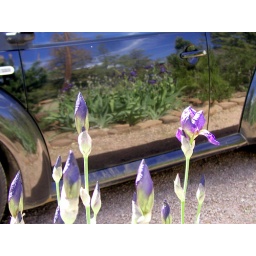
A flection caught in the side of my shiny black beetle.